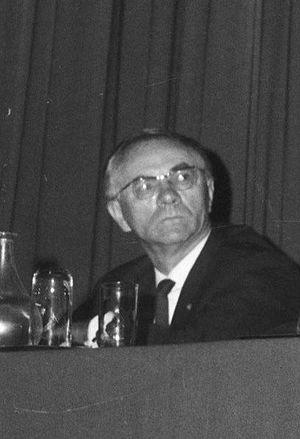
Karel Jonckheere, né Carolus Joannes Baptista Jonckheere à Ostende le 6 avril 1906 et mort a Rijmenam le 13 décembre 1993) est un poète et essayiste, de langue néerlandaise, de nationalité belge.